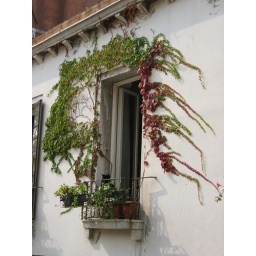
Window with a black cat in Venice.